Banshee (dinghy)

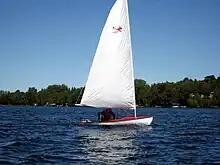
Banshee

The boat was derived from the Flying Junior hull design and envisioned by Reid as a mass-market boat, with more appeal for racing than the contemporary Sunfish.